Dovzhenko Film Studios

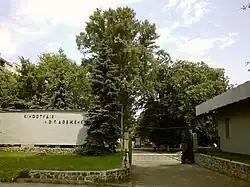
Main entrance to Dovzhenko Film Studios

The studios began in the 1920s when the All-Ukrainian Photo-Cinema-Directorate (VUFKU) announced a project proposition for the construction of a cinema factory in 1925. Out of 20 of them was chosen the project of Valerian Rykov, who led his architect group composed of students of the Architectural Department of in the construction of the O. Dovzhenko Film Studios beginning in 1927. It was at the time the largest in the Ukrainian SSR. Although the filming pavilions were still unfinished a year later, movie production had begun. Many memorial plates are within the studios in memory of the many film producers who had once worked here. One film pavilion is named "Shchorsivskyi", because Oleksandr Dovzhenko shot his film "Shchors" there. This area of the studios is used as a museum.